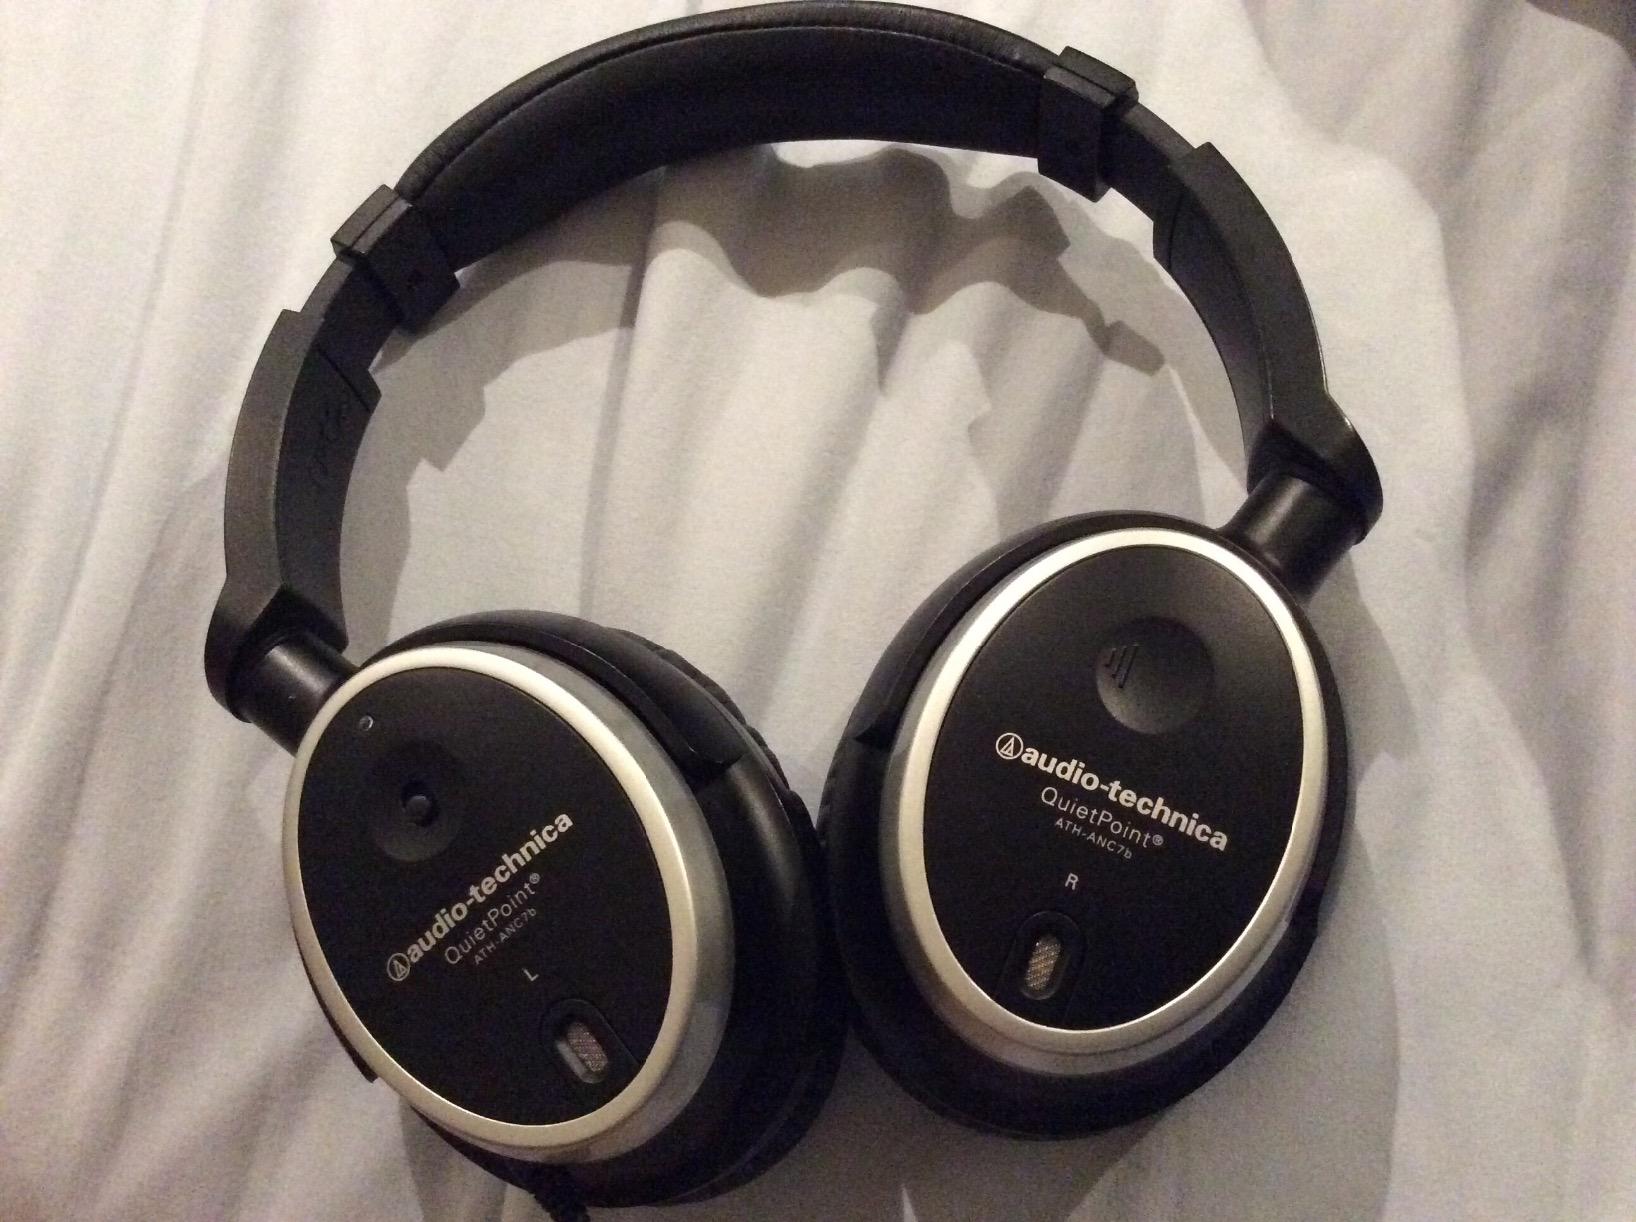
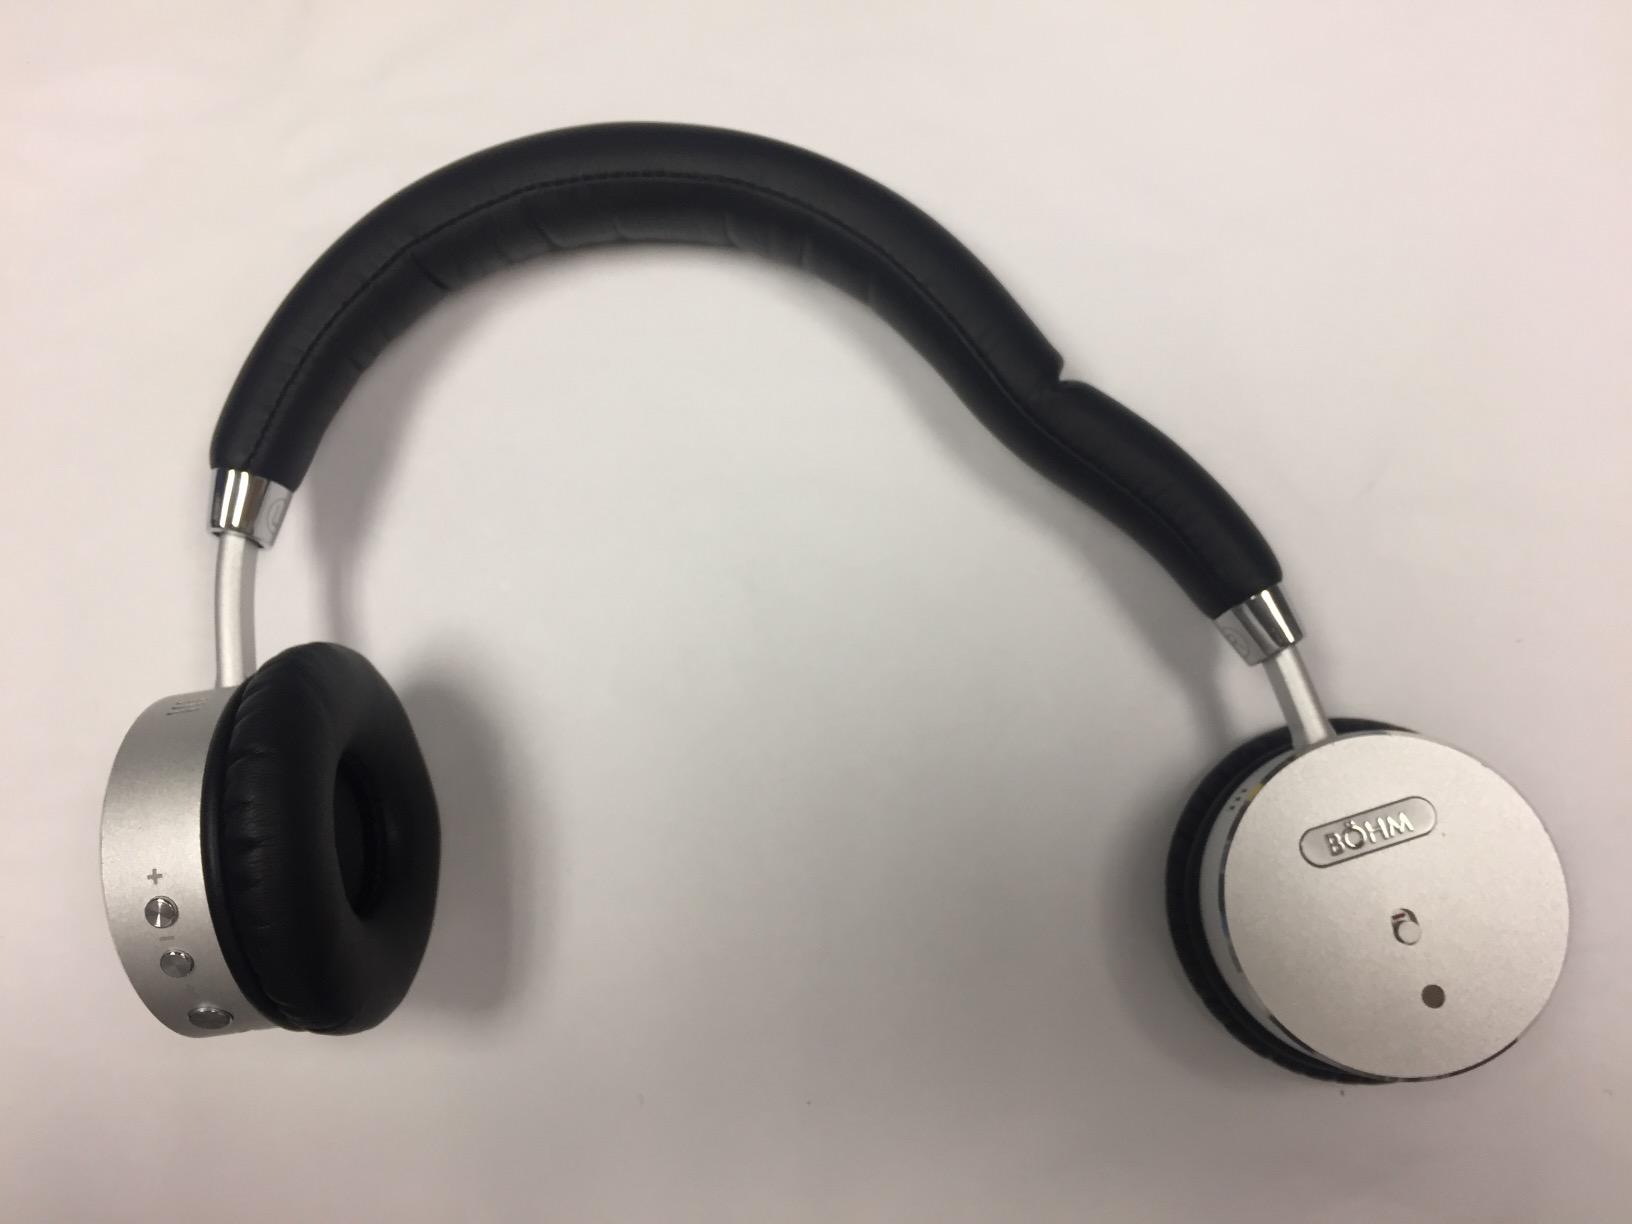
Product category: headphones
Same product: no